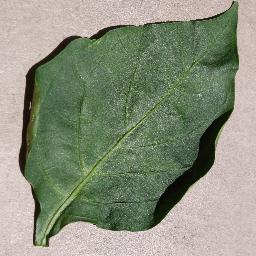
Label: Pepper,_bell___healthy